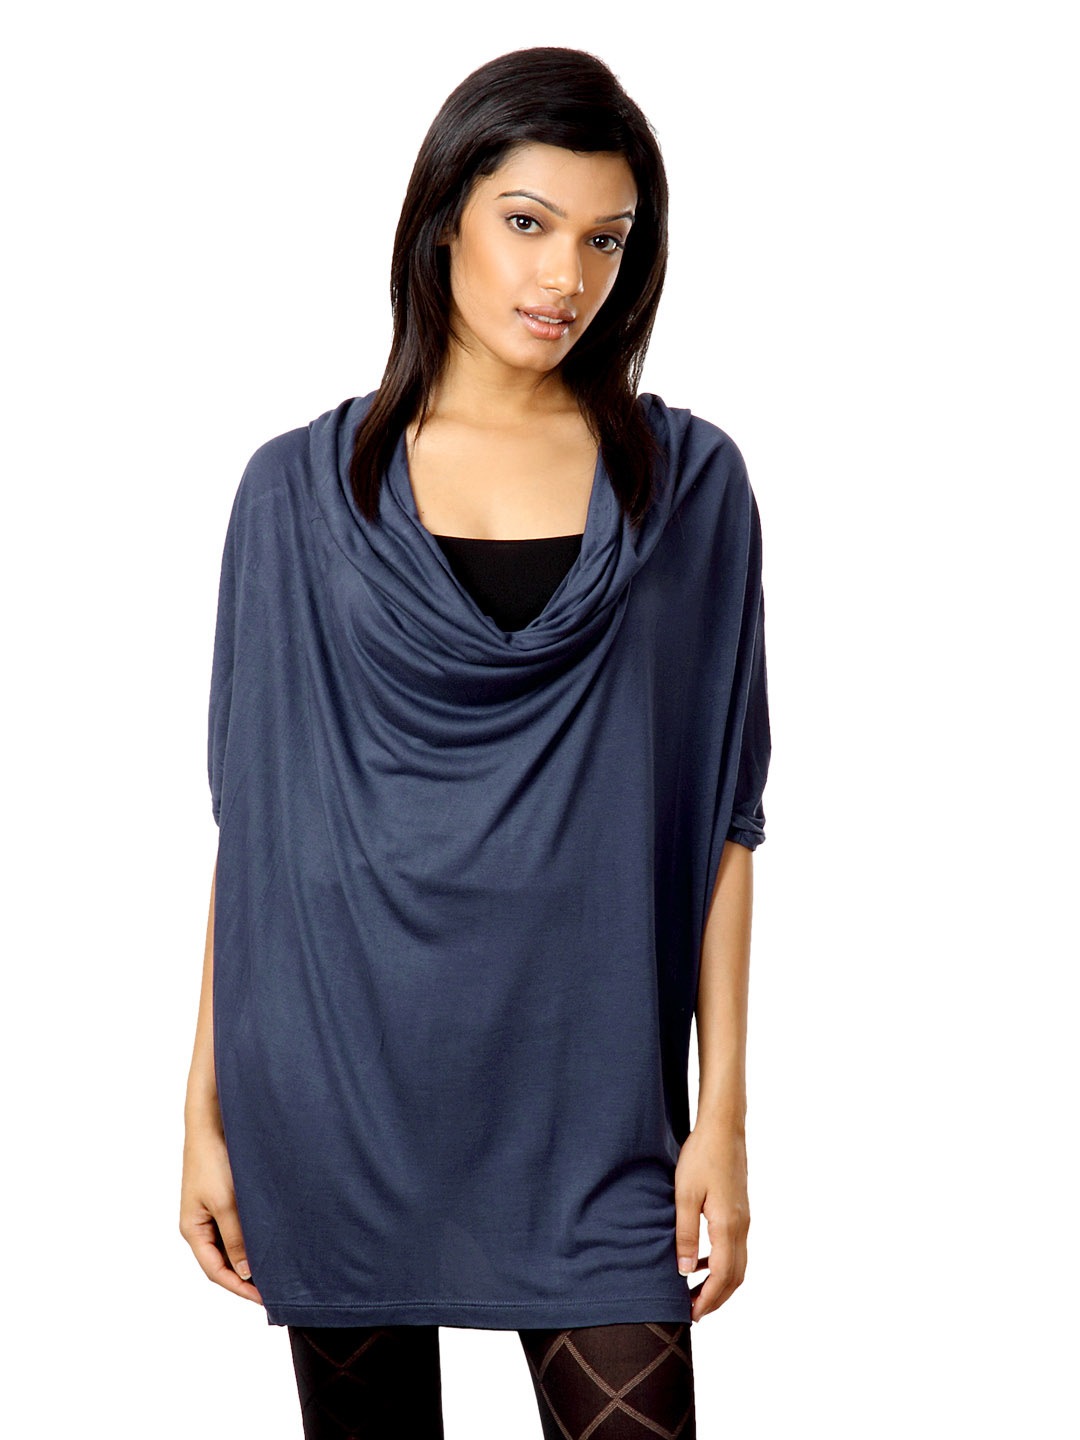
United Colors of Benetton Women Navy Blue Top
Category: Apparel / Topwear / Tops
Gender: Women
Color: Navy Blue
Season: Summer 2012
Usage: Casual